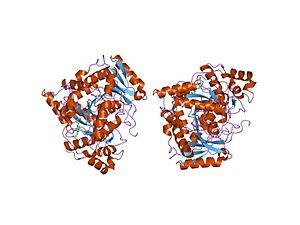
Une amidase est une hydrolase qui catalyse la réaction :